Jean Longuet

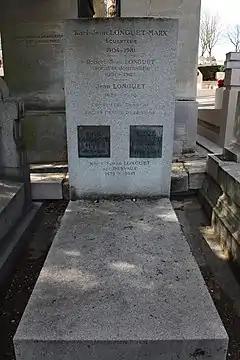
The Lafarge's Grave in Père Lachaise Cemetery, Paris. Longuet and his wife and sons are also buried here

Jean-Laurent-Frederick Longuet (5 October 1876 – 11 September 1938) was a French socialist politician and journalist. He was the grandson of German-born philosopher Karl Marx.